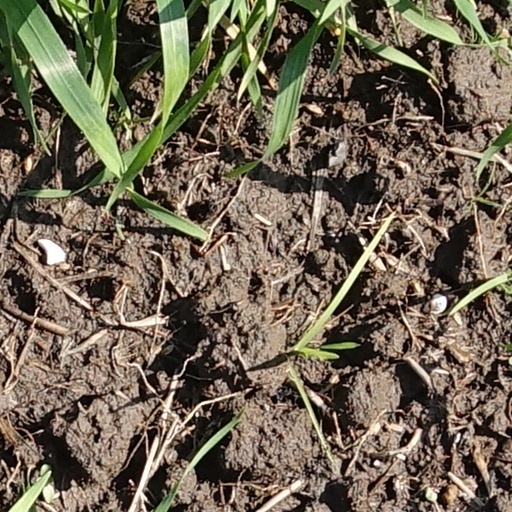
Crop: wheat